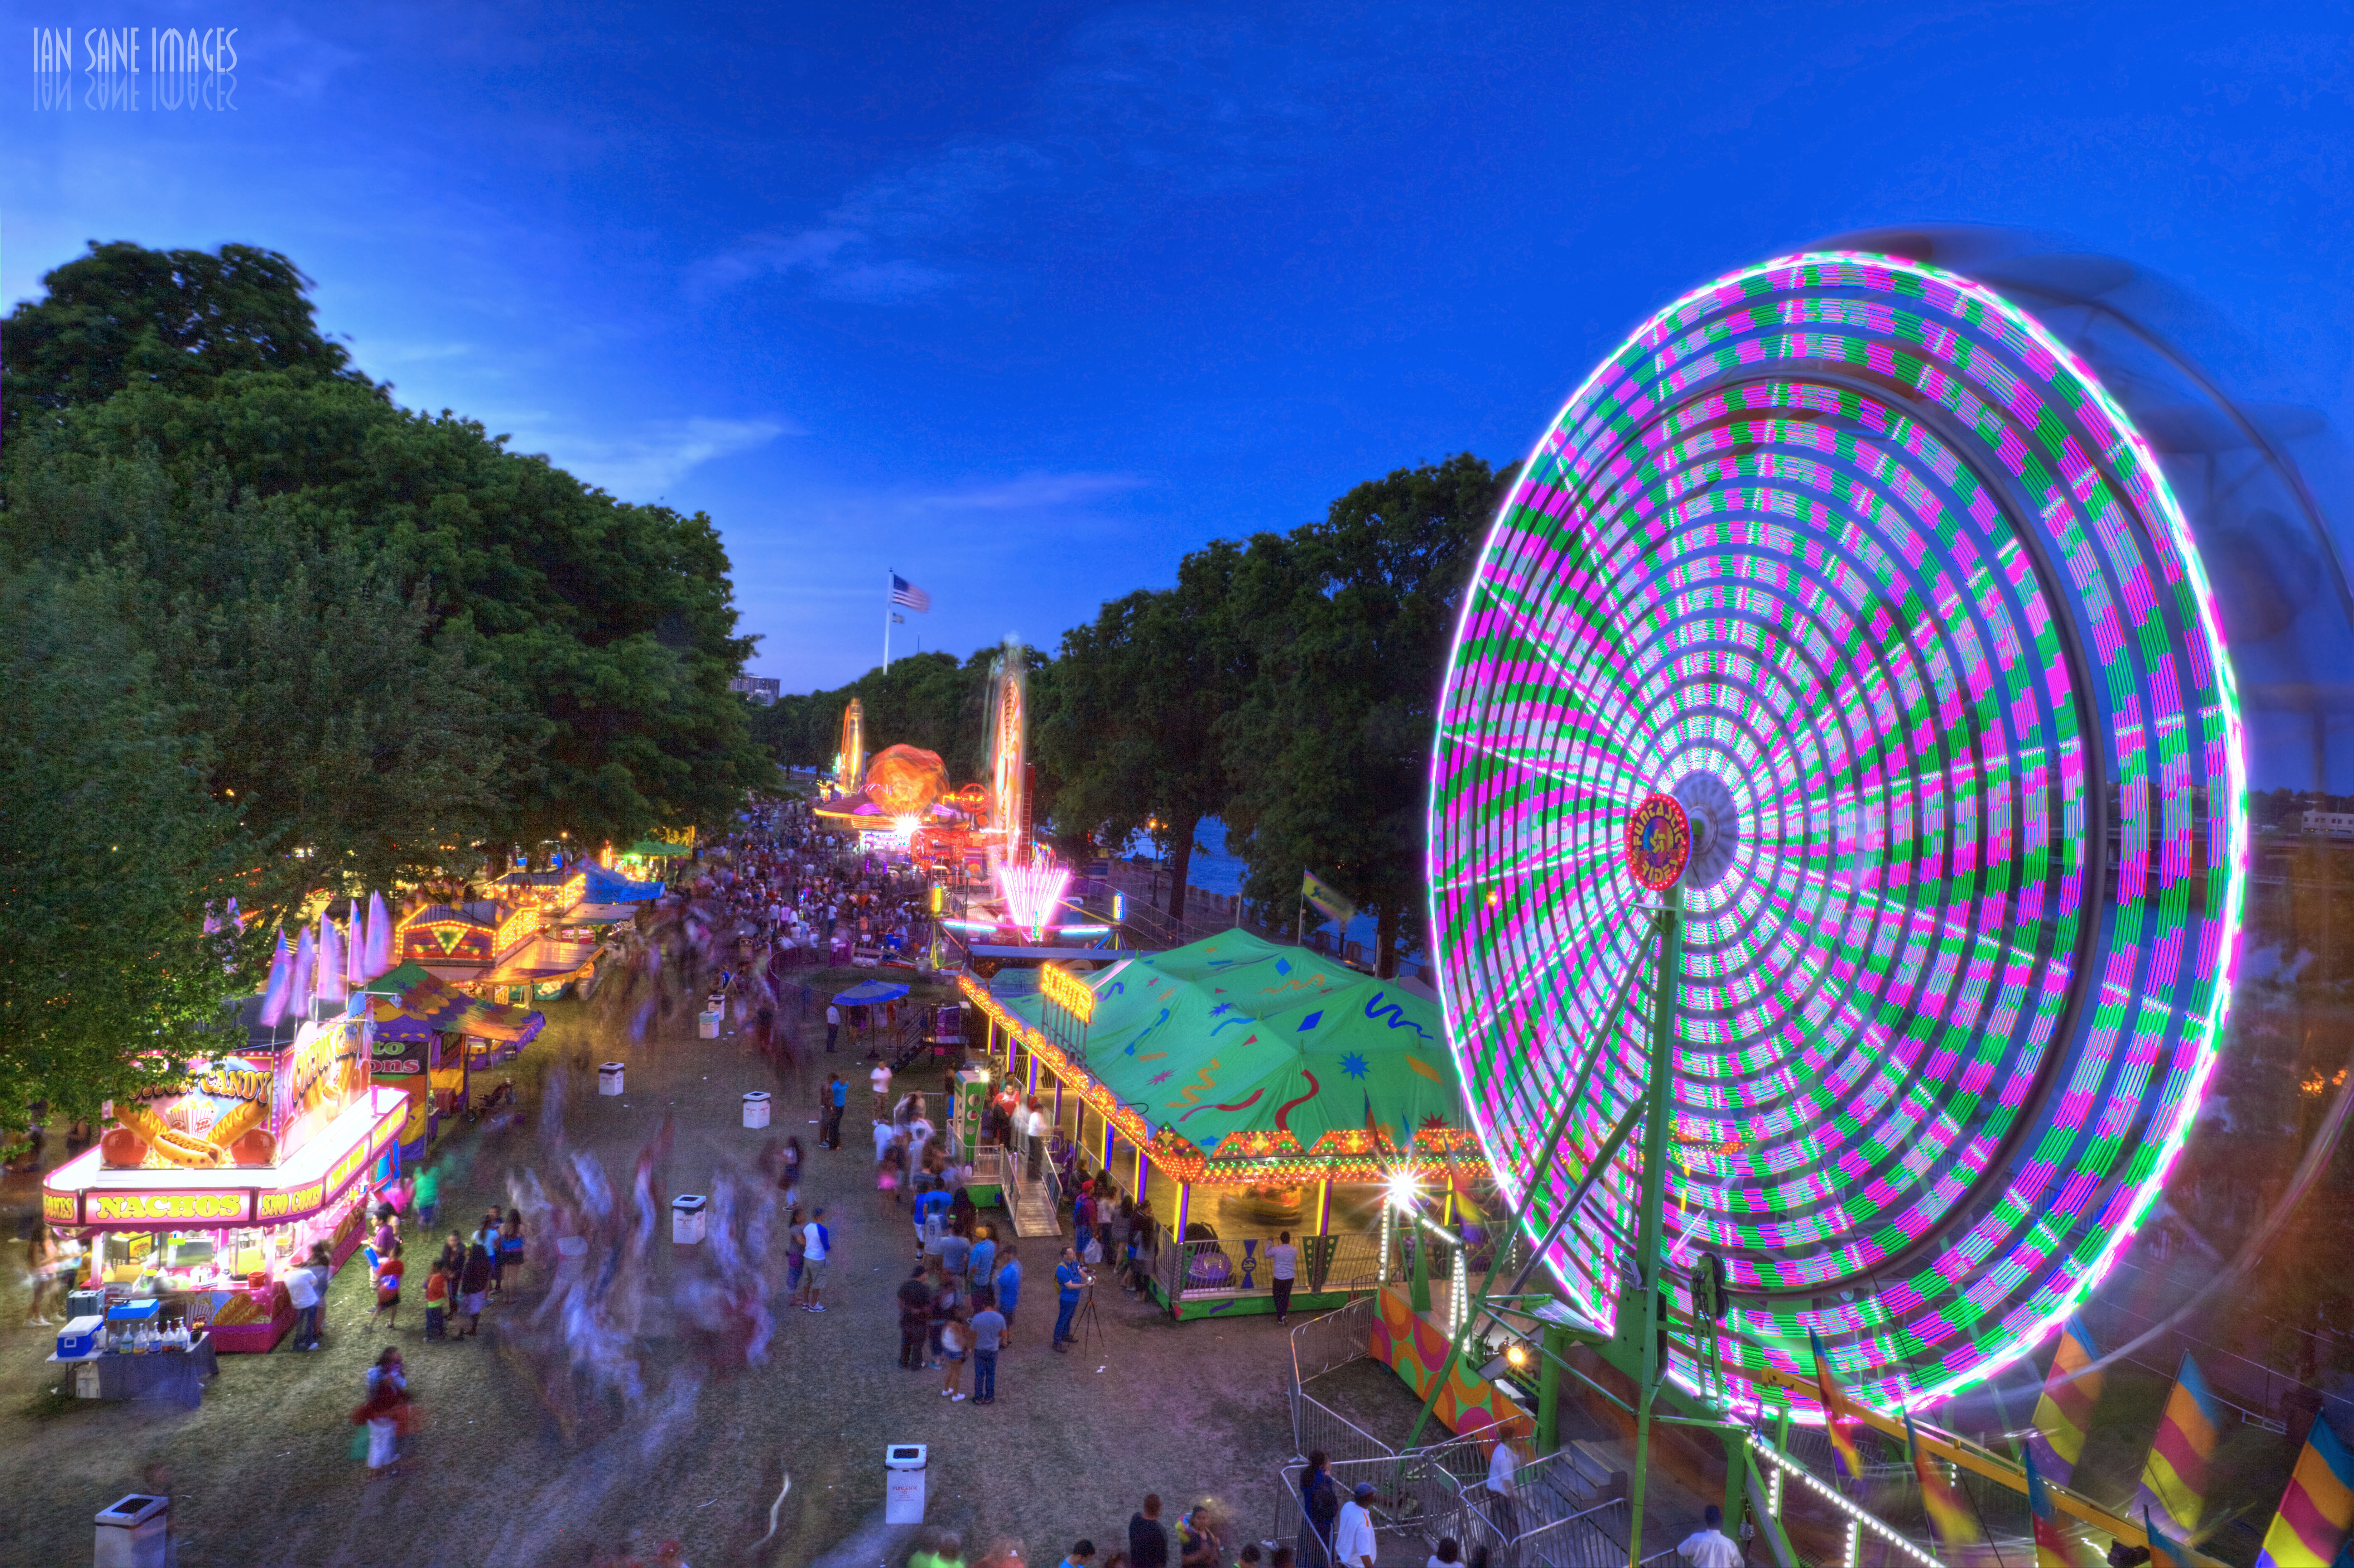
landscape, bridge, night, camera, photography, hour, river, downtown, ferris wheel, amusement park, lens, canon, park, two, blue, waterfront, long, festival, eos, exposure, cool image, resort, mark, ii, 5d, ghosting, images, usm, rides, amusement, f4l, i, tom, oregon, portland, ian, sane, ef1740mm, willamette, governor, mccall, morrison, cincodemayofiesta, afairlybluenight